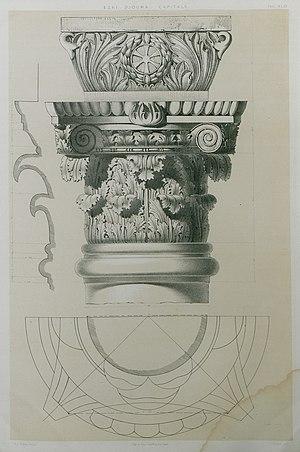
L’église de l'Acheiropoiètos est une église byzantine du Vᵉ siècle, située à Thessalonique. Elle est située sur la rue Agia Sophia, près de l'intersection de la rue Egnatia. C'est l'exemple le plus important des modèles de basiliques paléochrétiennes. Elle donne un aperçu du type d'architecture digne de la civilisation byzantine. L'église est inscrite depuis 1988 sur la liste du patrimoine mondial de l'UNESCO au sein du bien intitulé « Monuments paléochrétiens et byzantins de Thessalonique ». À cette liste, se rajoute Saint Démétrios, la Rotonde ainsi que le Monastère de Latomou.